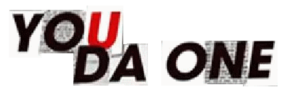
Logo de la chanson You Da One (2011).
You da One est le deuxième single du sixième album de Rihanna, Talk That Talk. La chanson est écrite par Lukasz Gottwald, Ester Dean, John Hill et Rihanna et est produite par Dr Luke. La chanson est sortie le 14 novembre 2011 en téléchargement légal aux États-Unis. Les ventes du single sont estimées à deux ou trois millions d'exemplaires.